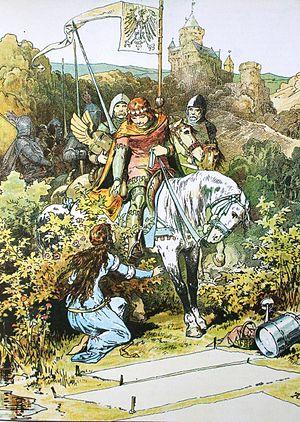
Alexander Zick, né en 1845 à Coblence et mort le 10 novembre 1907 à Berlin, est un peintre et illustrateur allemand proche du courant Jugendstil.